Australian legal system

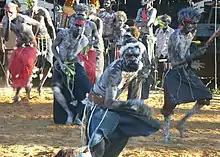
Indigenous Australian cultural event

Indigenous Australian customary law varied between language groups, clans, and regions. It developed over time from accepted norms within indigenous societies. The laws regulated human behaviour and relationships, mandated sanctions for misdeeds, and connected people with the land and each other through a system of relationships.